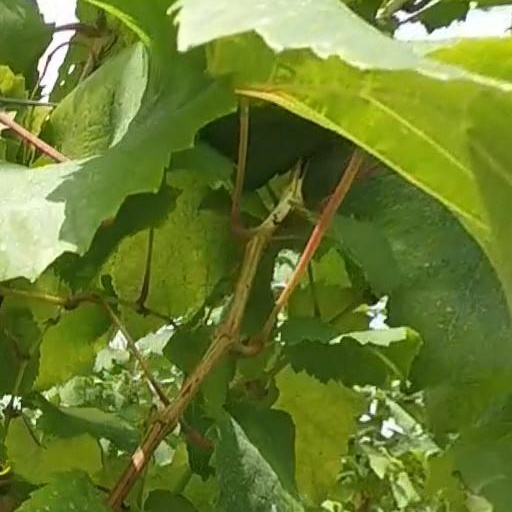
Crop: grape